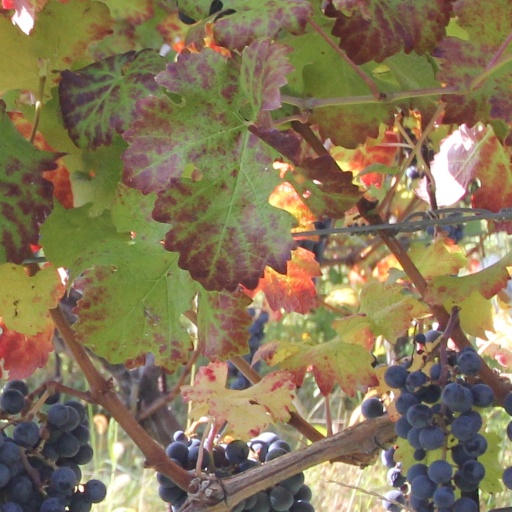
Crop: grape